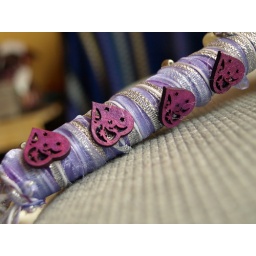
It's a red plastic IKEA chopstick under there, wrapped in felt and then this nifty ribbon stuff from Lidl!